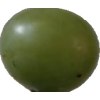
Label: grape